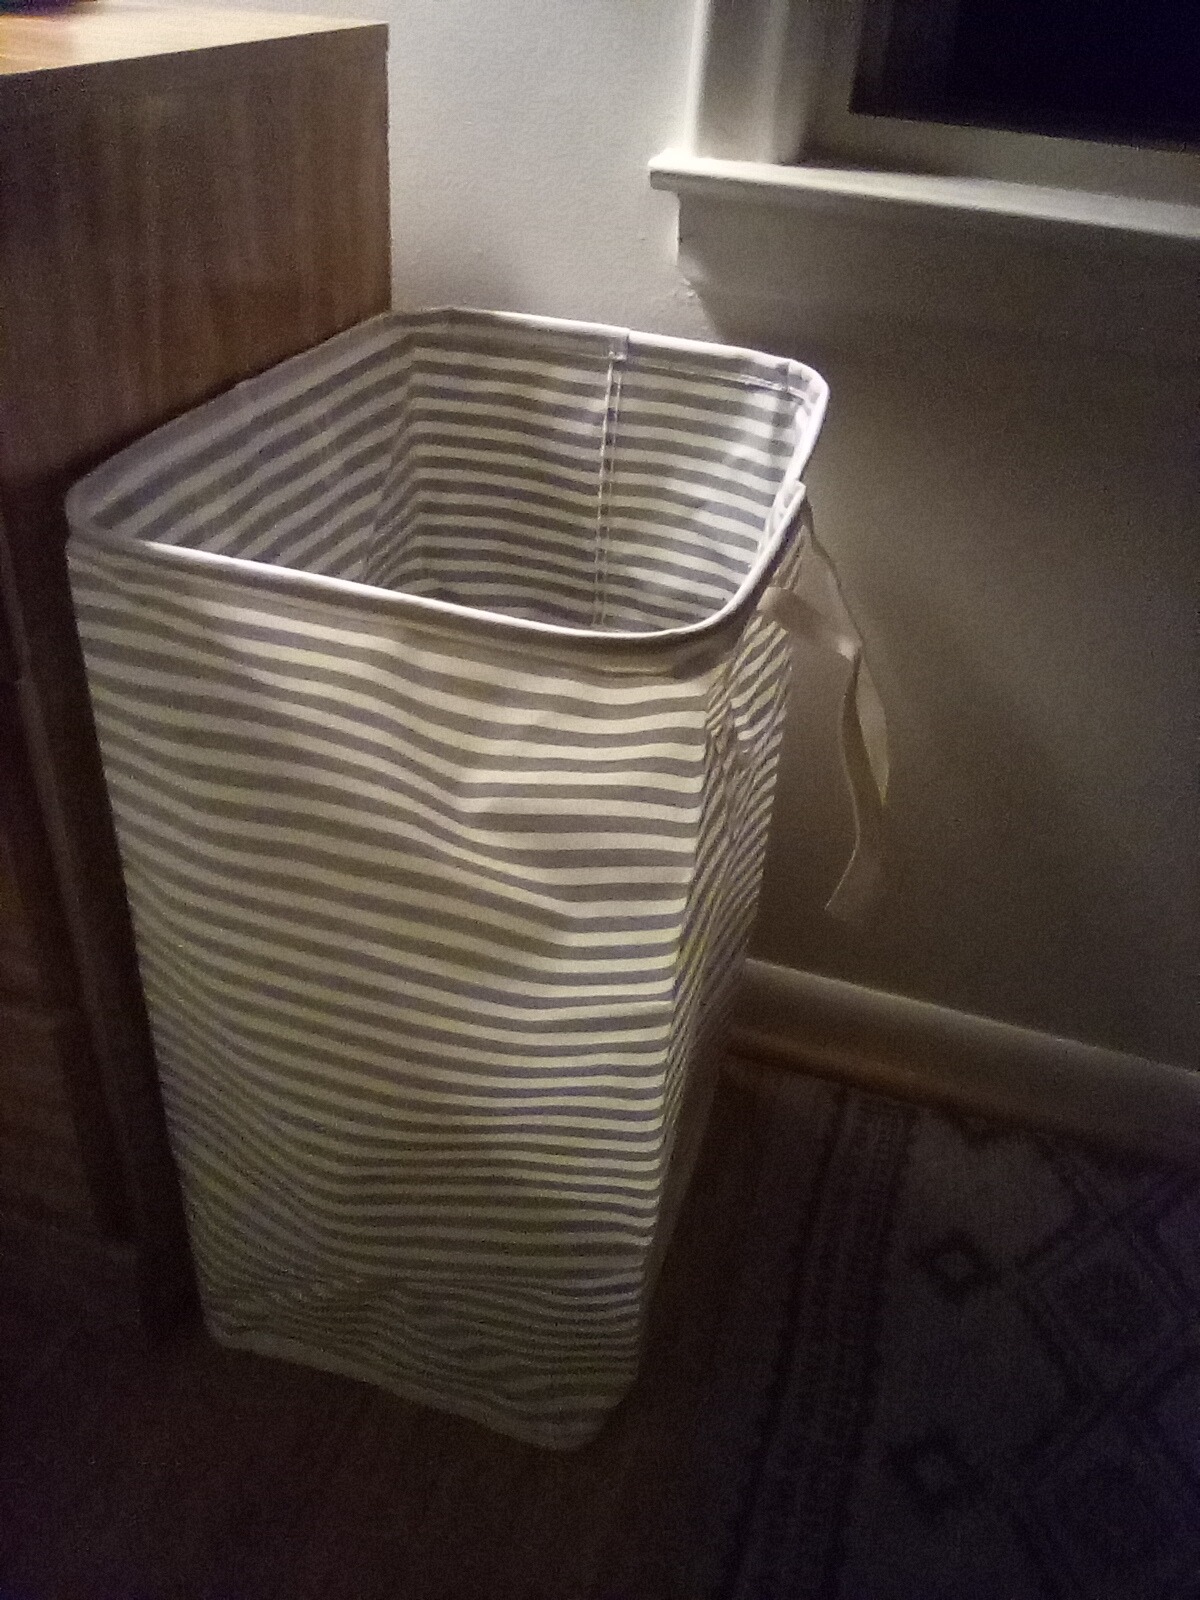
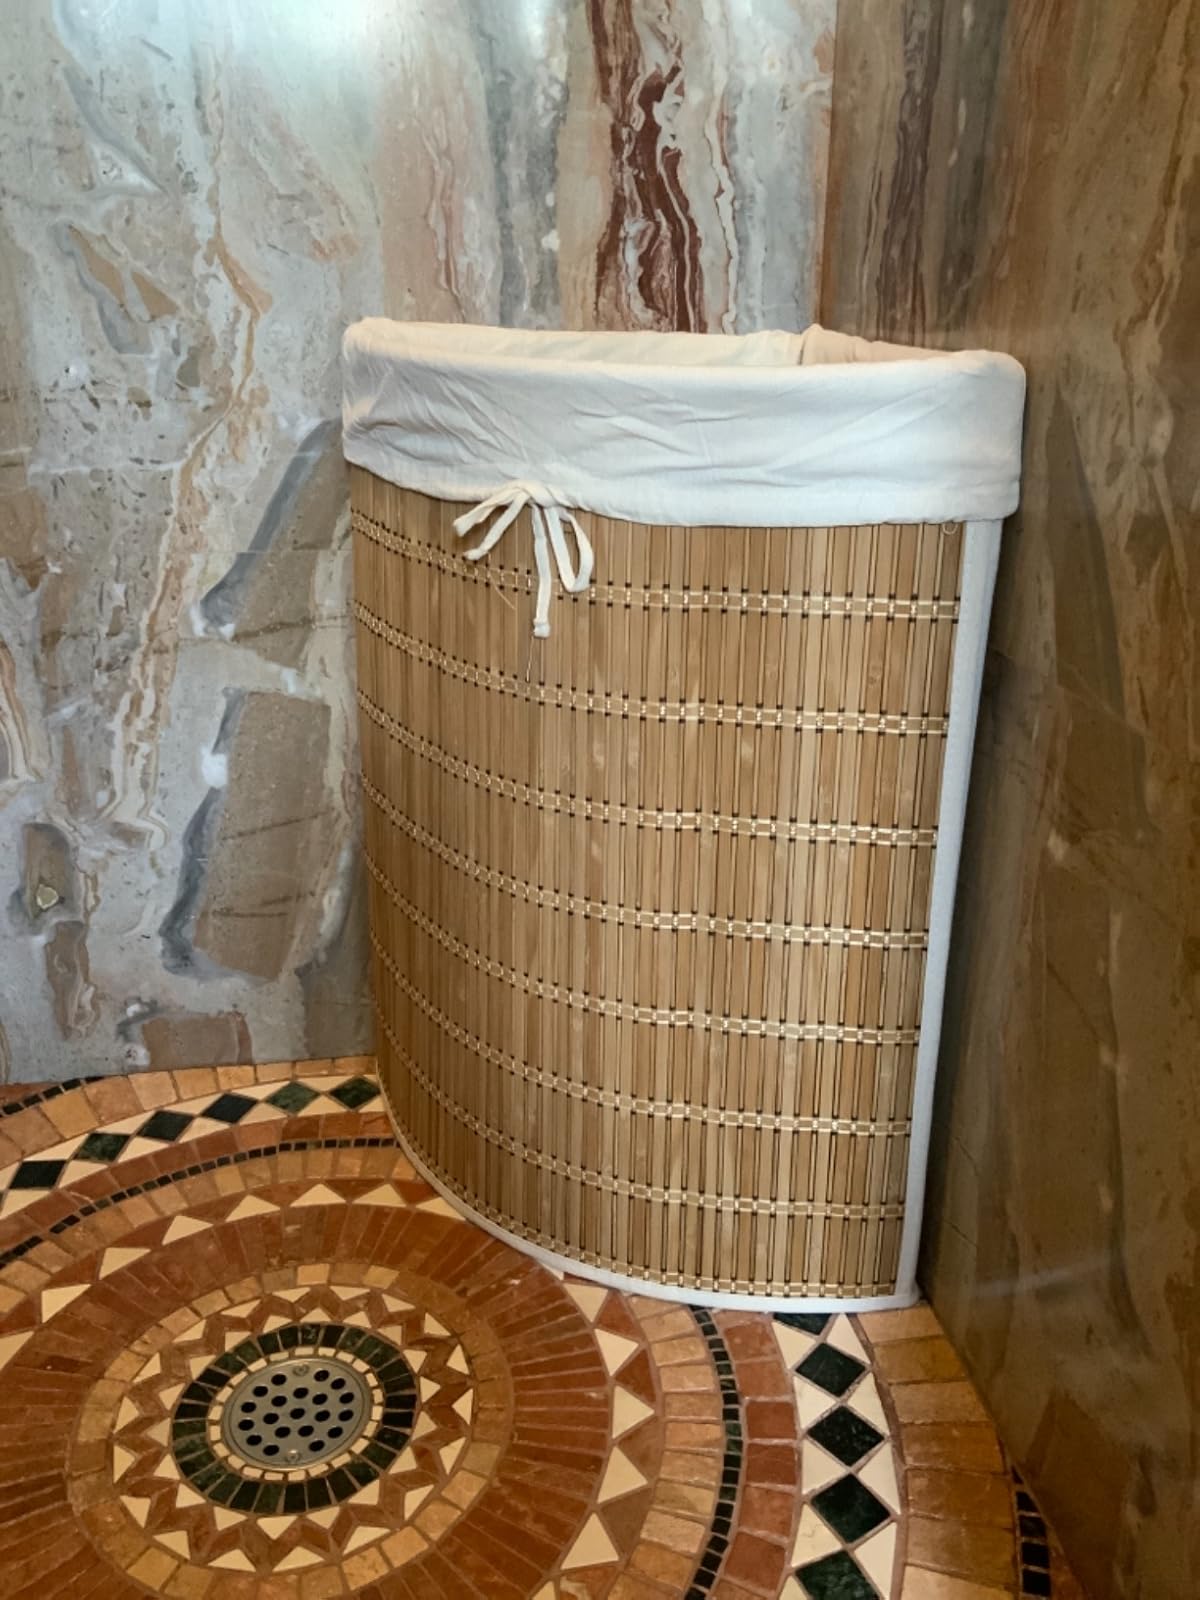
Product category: items_hamper
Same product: no